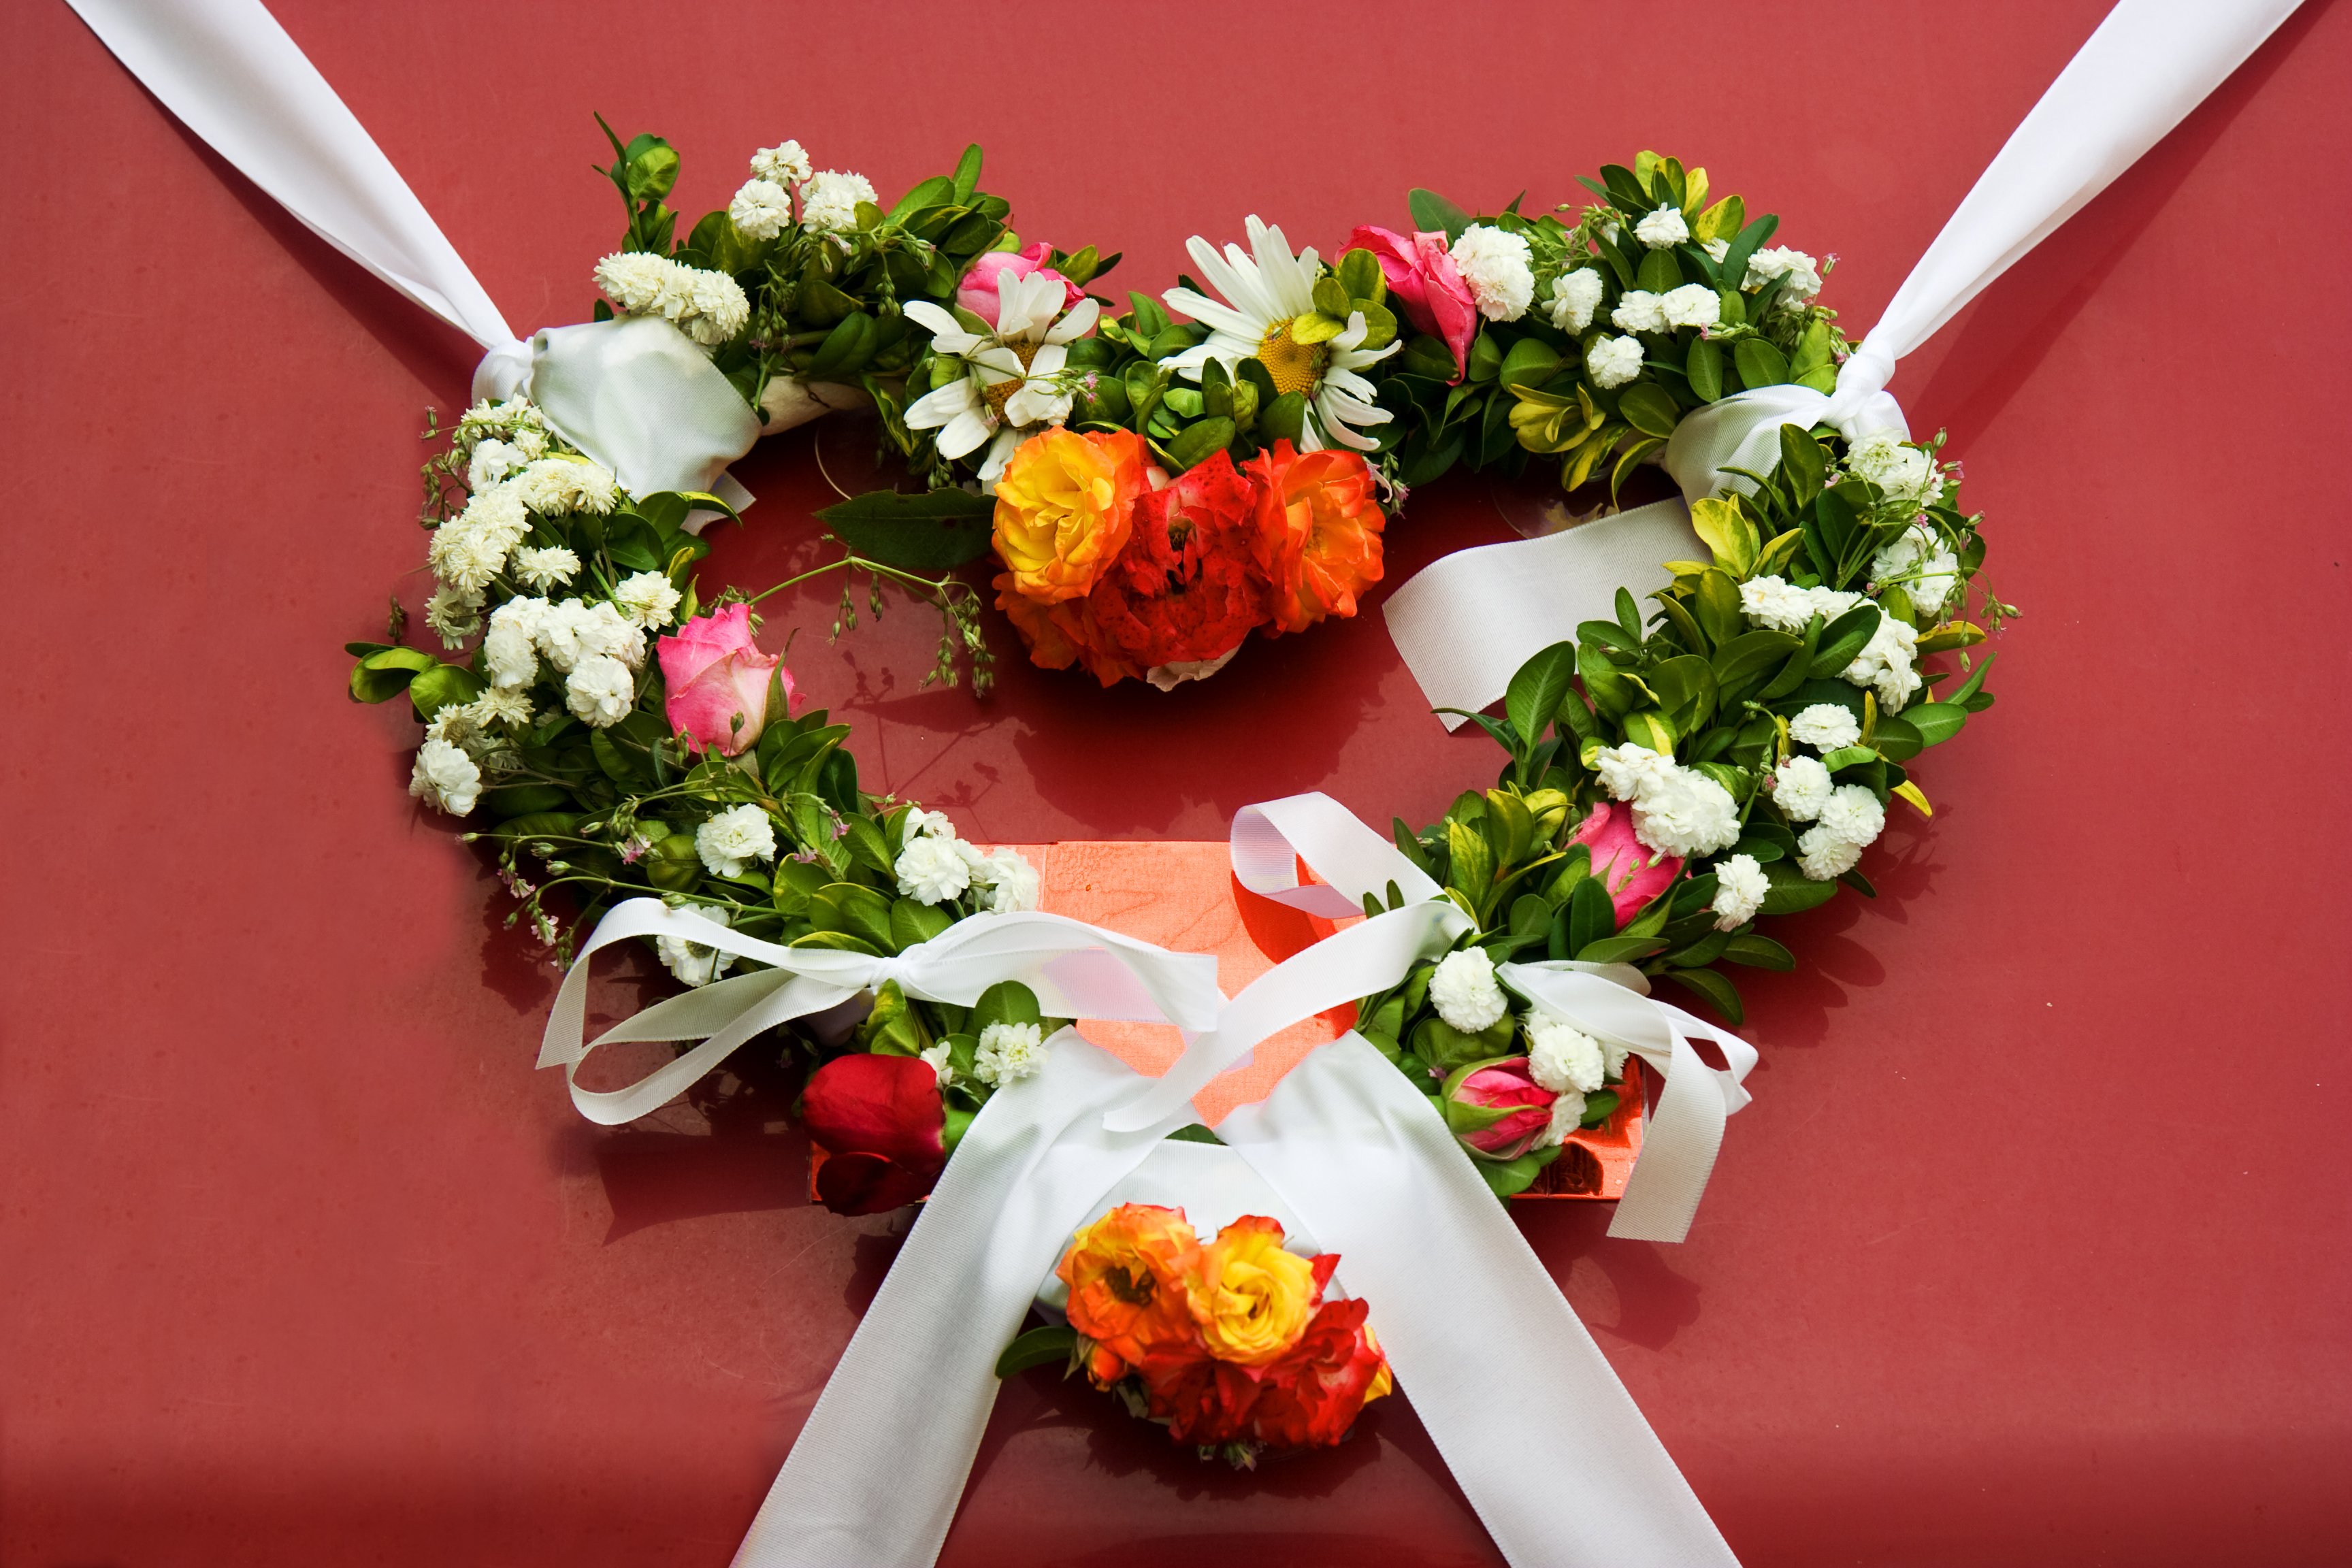
plant, flower, petal, floral, celebration, love, heart, decoration, spring, holiday, romantic, wedding, marriage, engagement, wreath, ornament, flowers, christmas decoration, ceremony, passion, anniversary, valentine, birthday, floristry, february, embellishment, flower bouquet, cut flowers, floral design, centrepiece, flower arranging